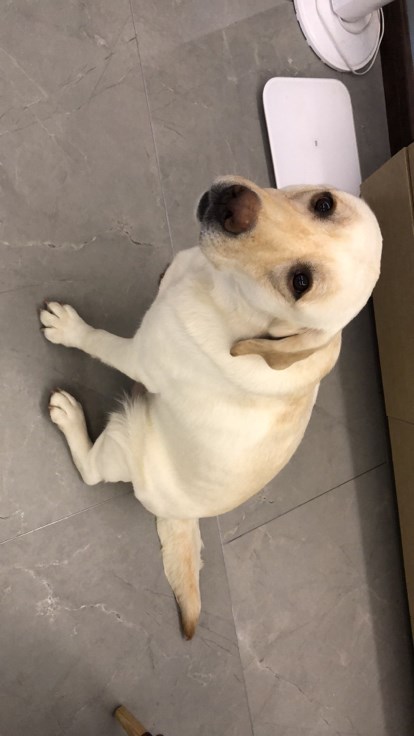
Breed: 3580-n000122-Labrador_retriever